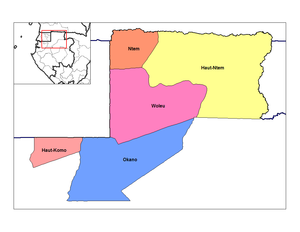
Le département du Ntem est l'une des cinq subdivisions de la province du Woleu-Ntem, dans le nord du Gabon. Il tire son nom du fleuve Ntem, qui le longe au nord et sert de frontière avec le Cameroun. Ce département a aussi une frontière avec la Guinée équatoriale à l'ouest.
Le département de l'Okano est l'une des cinq subdivisions de la province du Woleu-Ntem, dans le Nord du Gabon. Il tire son nom de l'Okano, qui le traverse avant de se déverser dans l'Ogooué.
Le département du Woleu est l'un des cinq départements de la province du Woleu-Ntem, dans le nord du Gabon. Il tire son nom du fleuve Woleu qui le traverse avant de suivre son cours sous le nom de Mbini, en Guinée équatoriale, à l'ouest de ce département.